State Highway 43 (New Zealand)

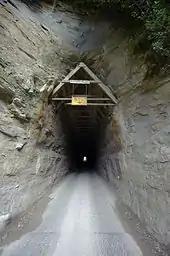
Moki Tunnel on SH43

The road passes through small towns such as Toko, Douglas, Te Wera, Pohukura, Strathmore, Whangamōmona, Marco, Koruatahi, Tahora, Tatu, and 10 km off the highway is Ōhura. In the 1920s the Stratford–Okahukura Line was built. Many of the ghost towns are from the railway days.